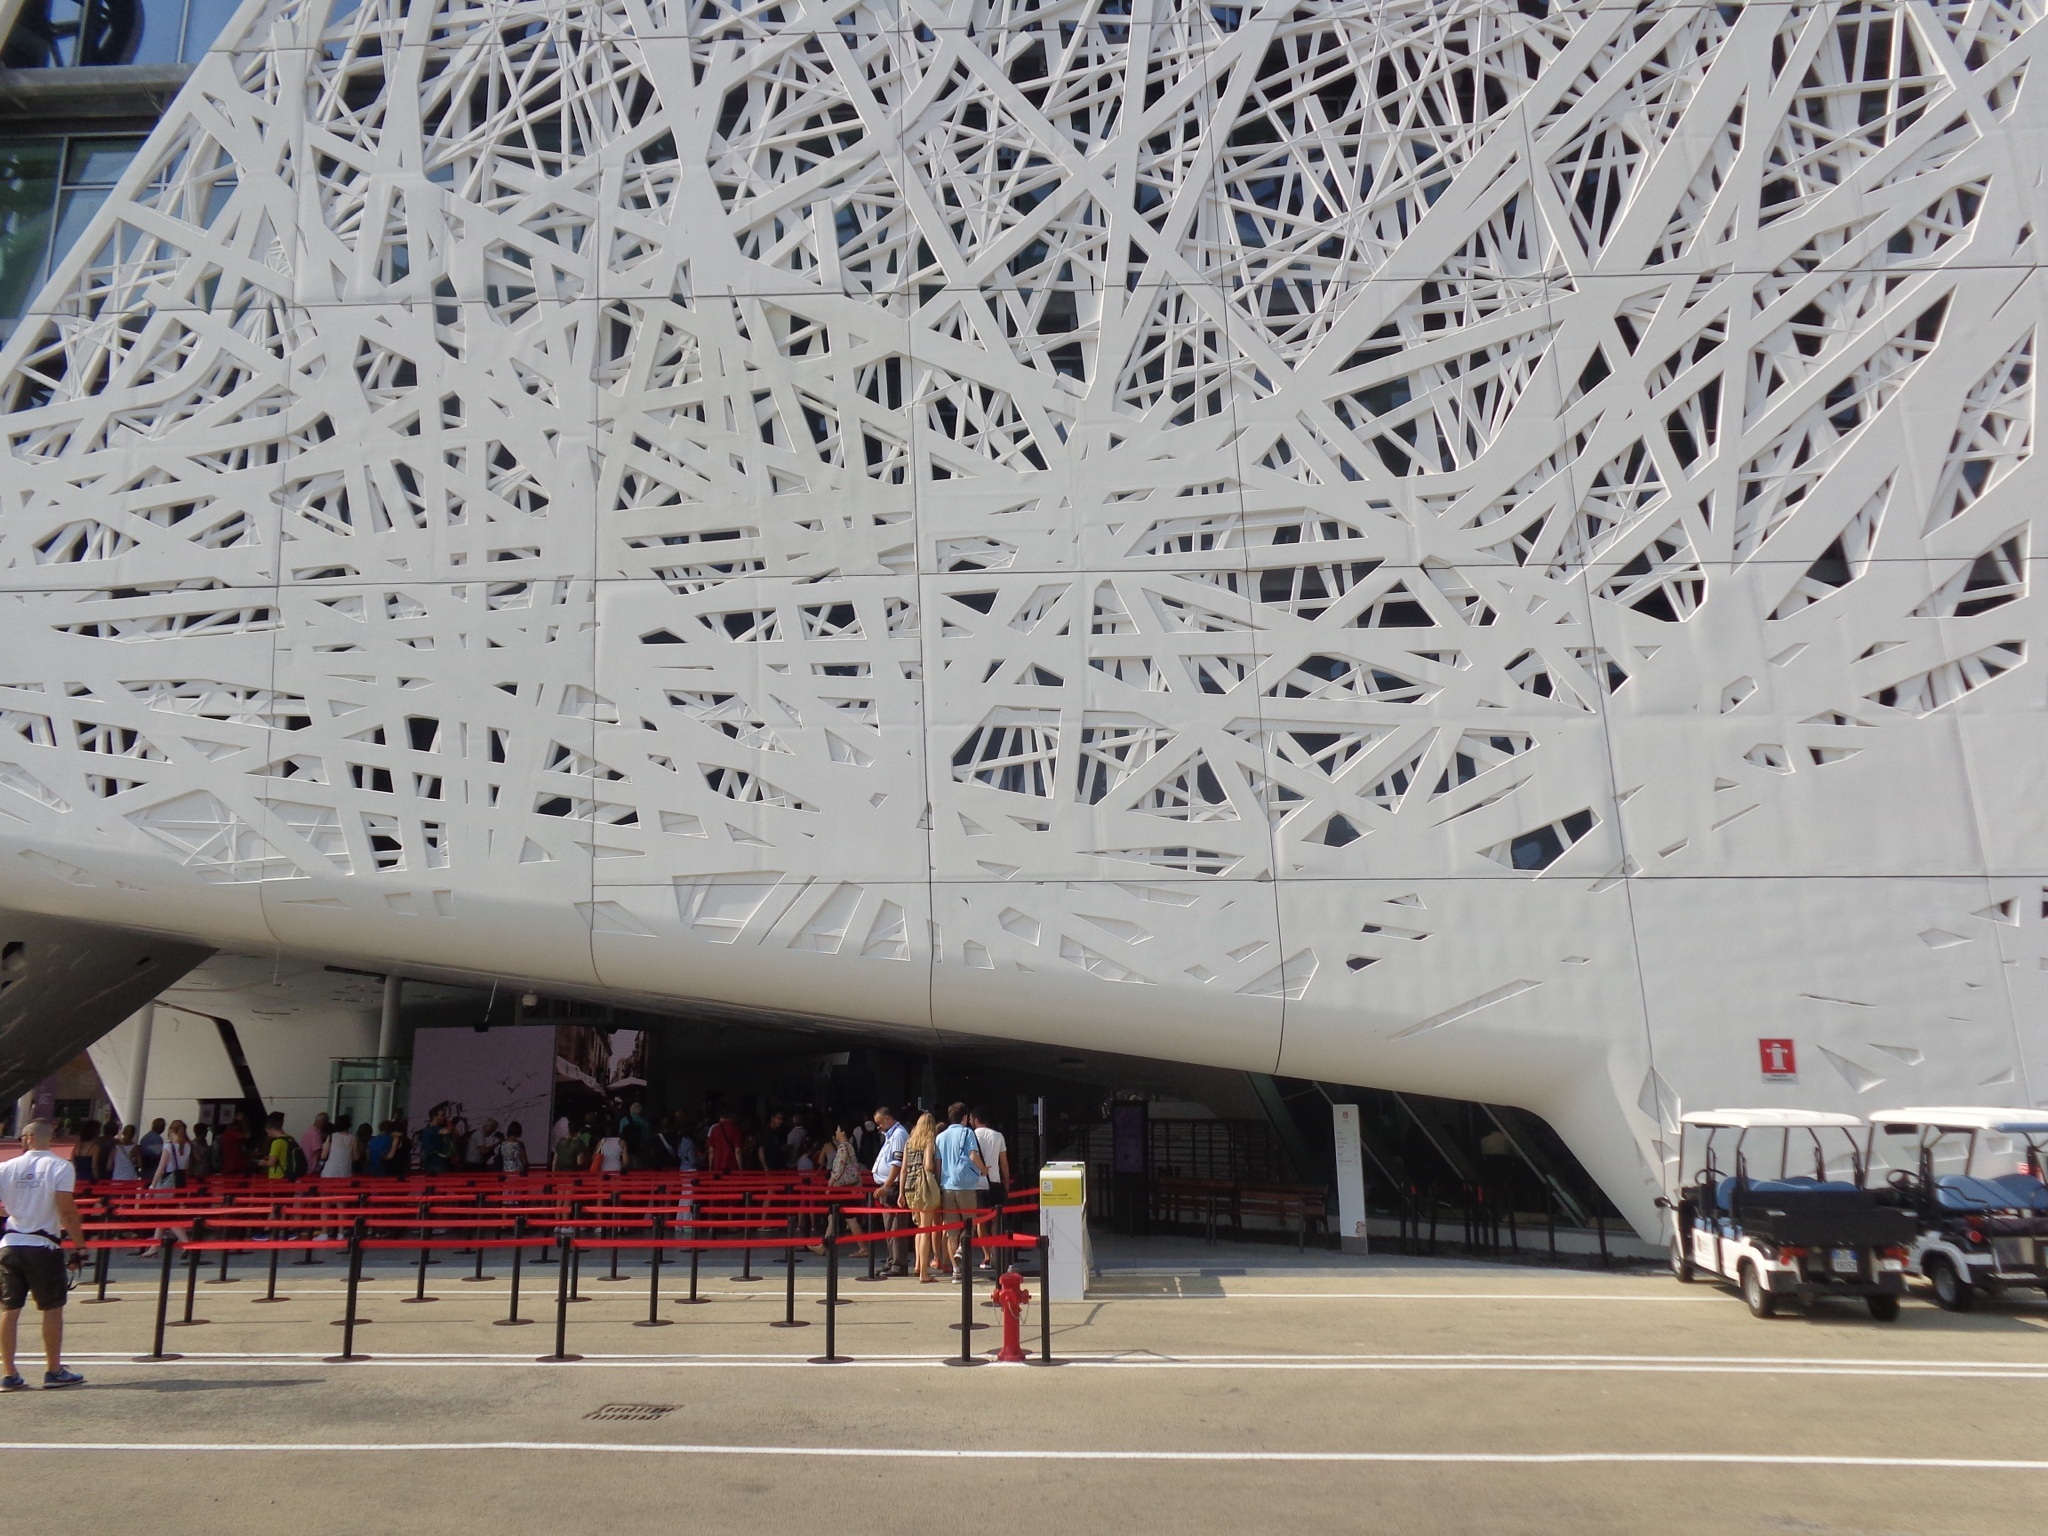
architecture, structure, vehicle, italy, stadium, 2015, exposure, arena, expo milan, atmosphere of earth, sport venue